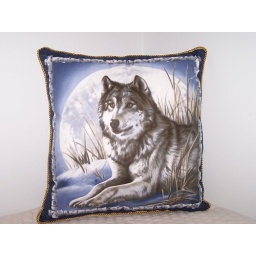
Lone Wolf Front of pillow has blue striped back with gold cord around edge